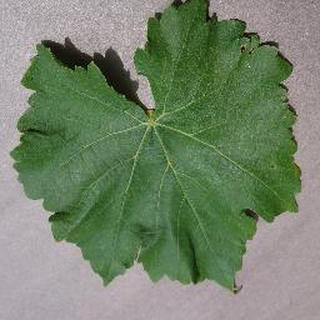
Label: healthy_grape